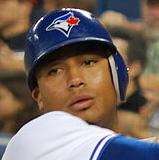
Age: 23